Lovas killings

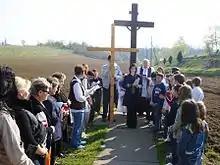
Memorial service held at the site of the former minefield

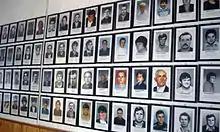
Photos of victims of the Lovas killings

In the immediate aftermath of the takeover of the village by the JNA and the paramilitaries, 1,341 civilians were forced to leave Lovas. The local Roman Catholic church of St. Michael was torched and 261 houses destroyed. In 1995, the establishment of the United Nations Transitional Administration for Eastern Slavonia, Baranja and Western Sirmium (UNTAES) and the gradual restoration of Croatian control in the region was agreed between Croatian authorities and Croatian Serbs in the region through the Erdut Agreement. United Nations experts began exhuming victims from a mass grave in Lovas on 2 June 1997. Sixty-eight bodies, including those of people killed in Lovas, were ultimately recovered from the mass grave, and ten more were recovered from nearby individual graves. The exhumed victims were reburied on 21 March 1998. A monument to the civilian victims was erected at the site of the mass grave on 27 May 1999, as was a cross to mark the location of the minefield. Another mass grave containing the bodies of six individuals was discovered in nearby Jelaš Forest, along with three individual graves. Similar to the other burial sites, the victims buried there included those killed in Lovas, as well as others, killed elsewhere in the area. Lovas was rebuilt after the war, but its population declined by one third compared to the pre-war level.